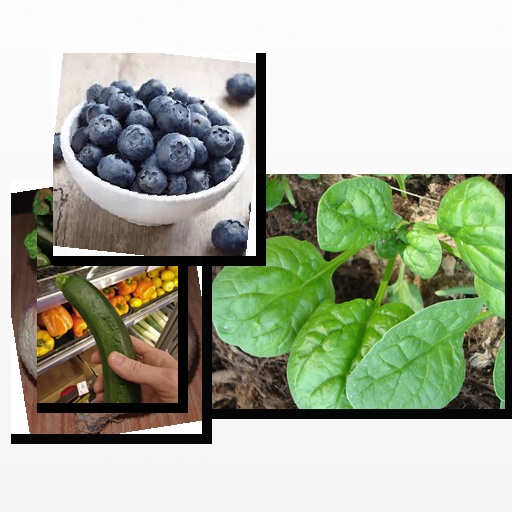
Food items: spinach, turnip, blueberry, zucchini